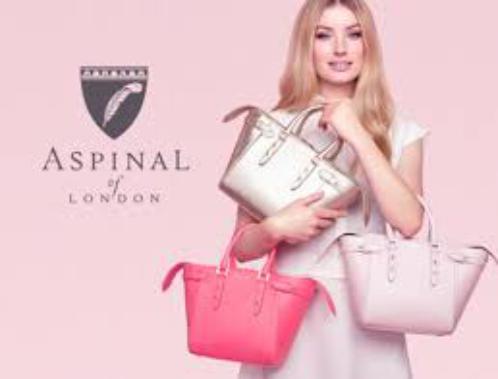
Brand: ASPINAL OF LONDON
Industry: Clothes